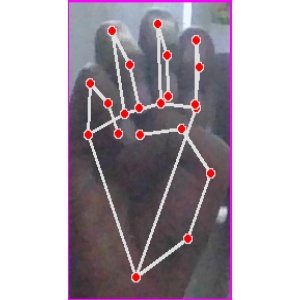
अक्षर: म